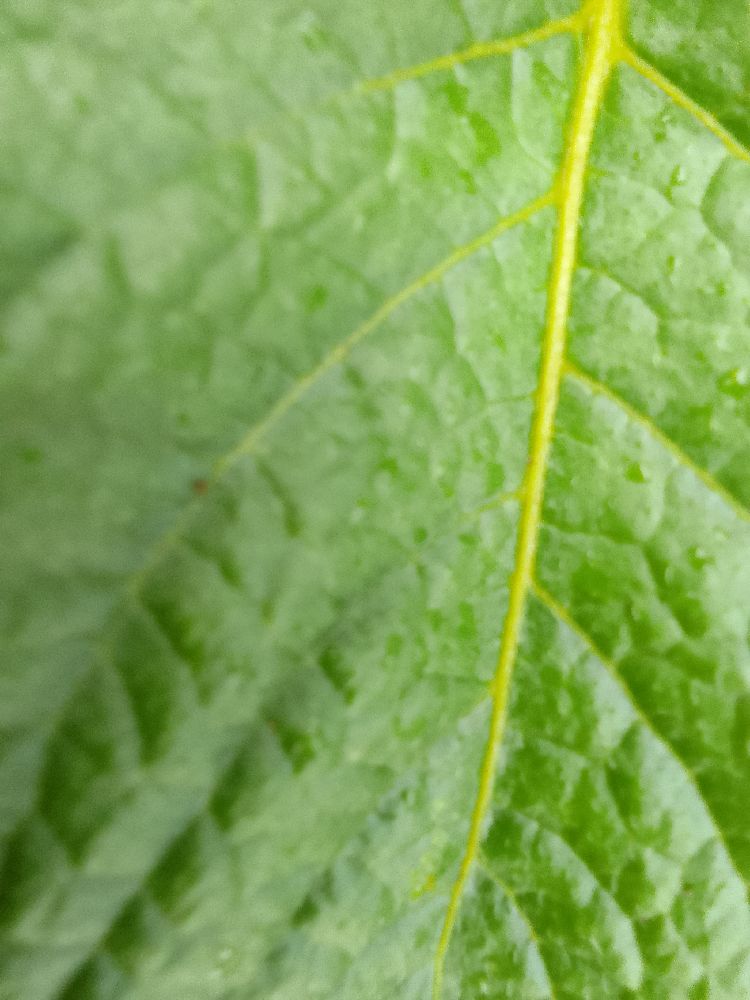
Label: Healthy